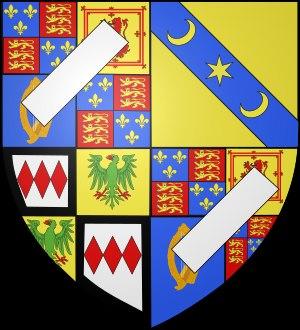
Le titre de duc de Buccleuch fut créé en pairie d'Écosse le 20 avril 1663 pour le duc de Monmouth, fils illégitime de Charles II d'Angleterre, qui est marié à Anne Scott, quatrième comtesse de Buccleuch.